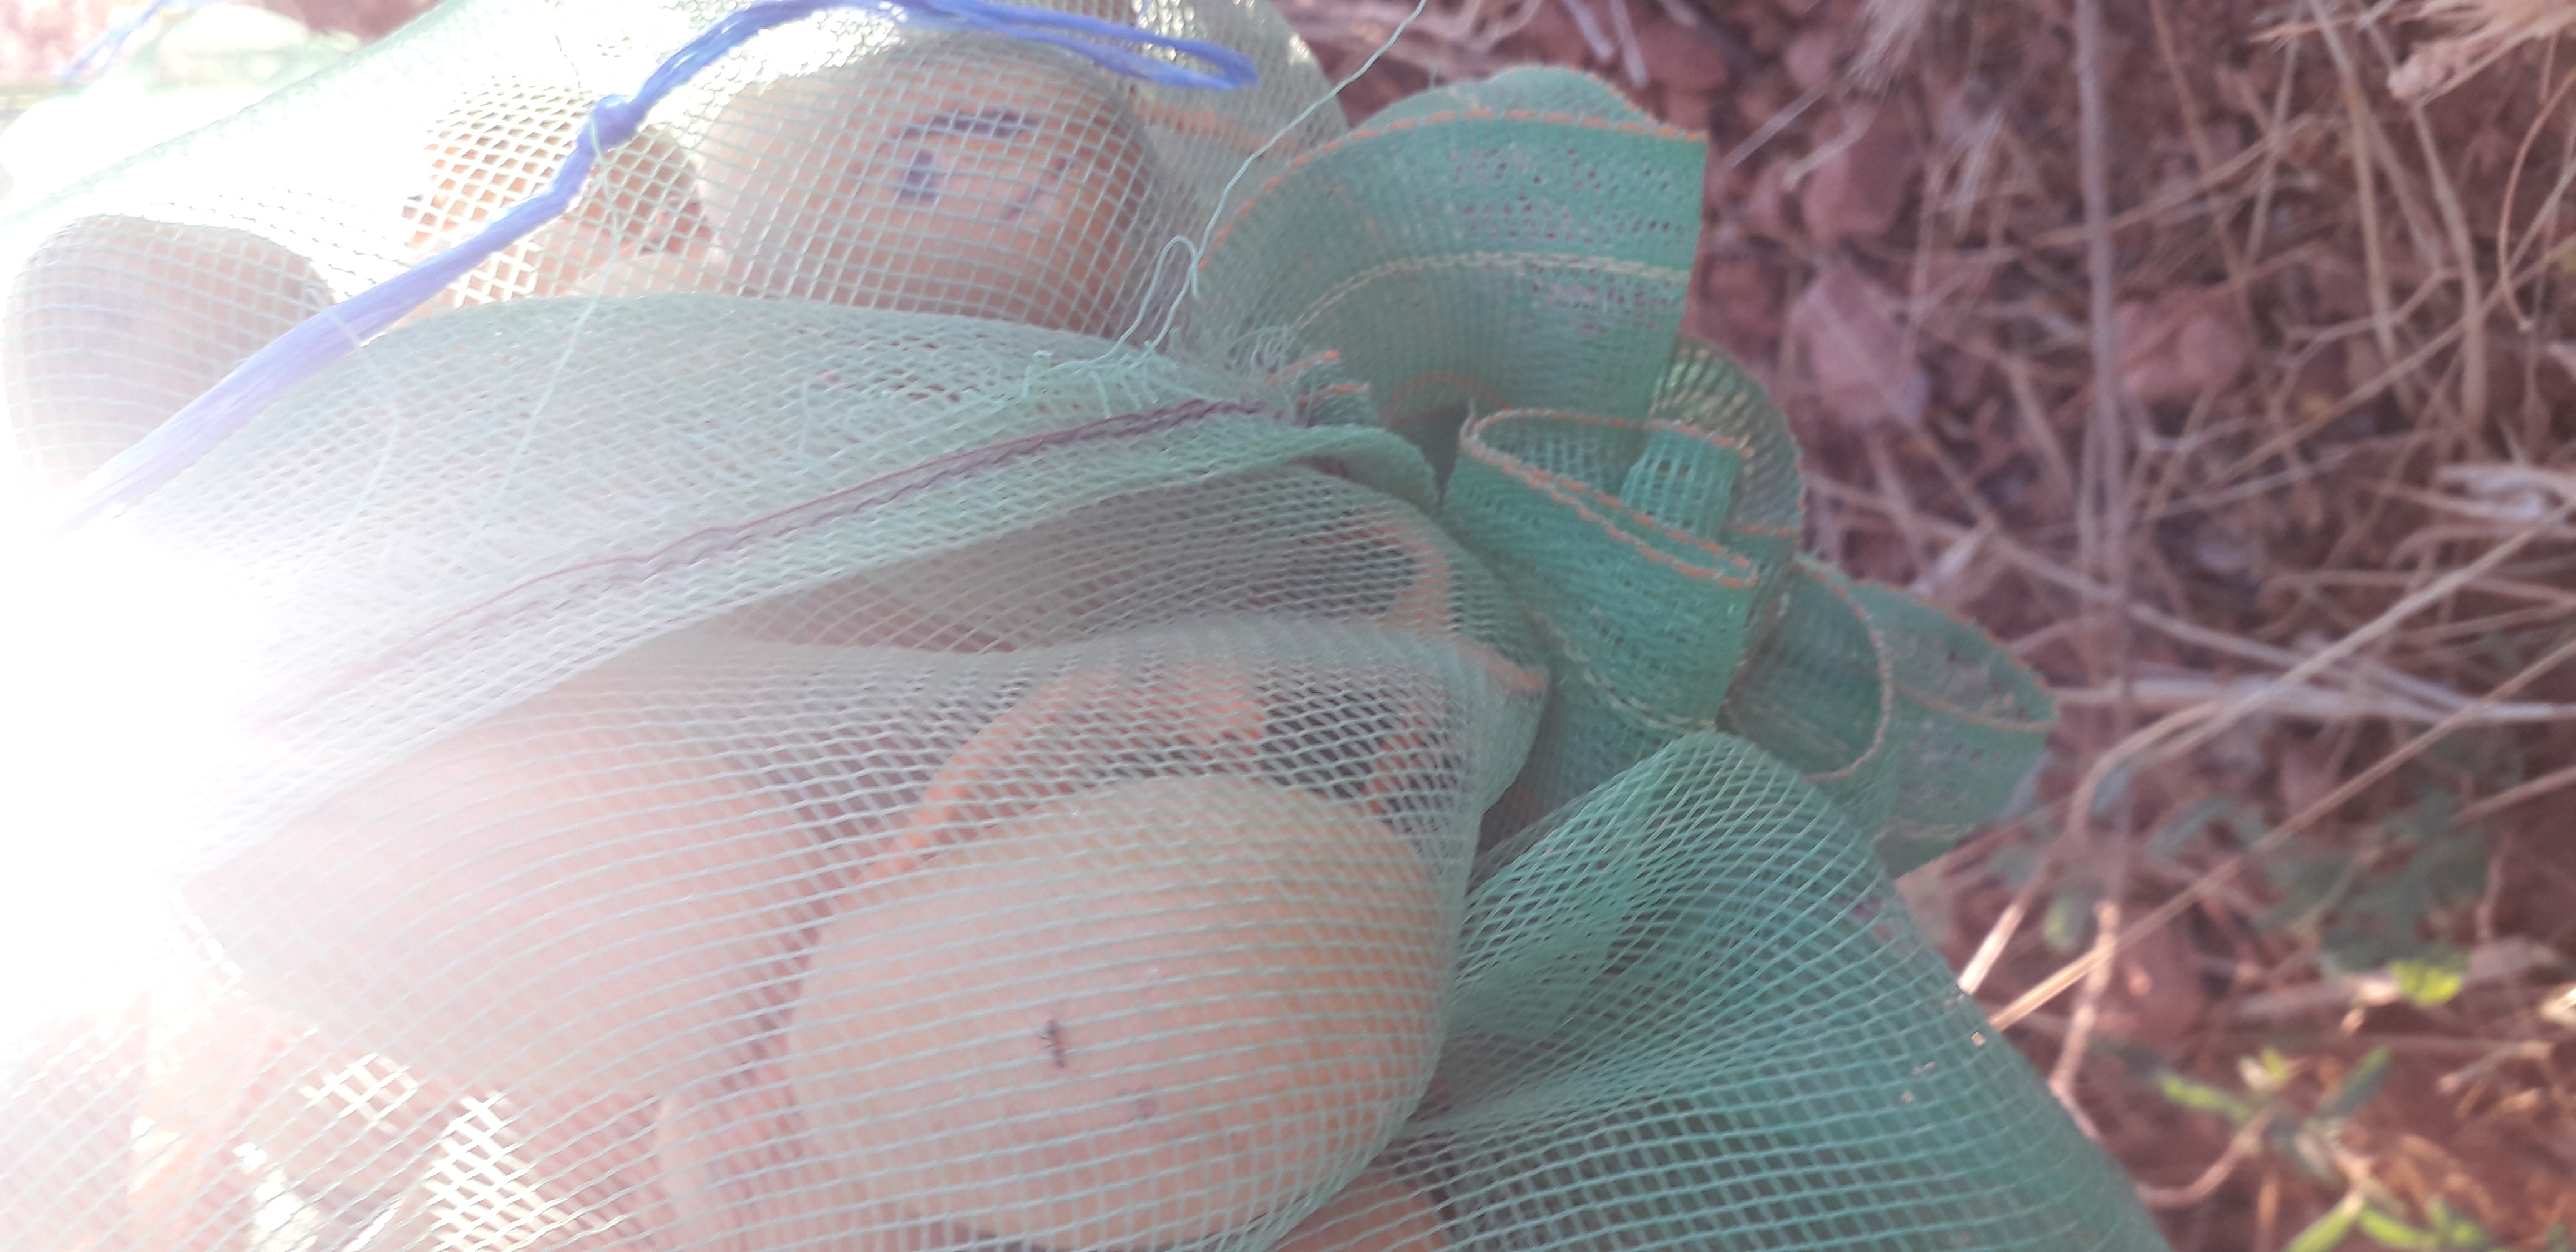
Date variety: Boufagous